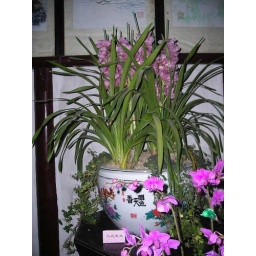
flowers in greenhouse @ tiger hill garden